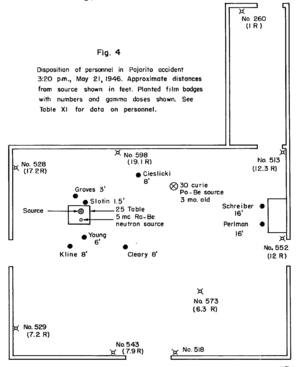
Dessin représentant Louis Slotin et les personnes présentes dans la pièce au moment de l'accident du 21 mai 1946. Un croquis utilisé par les médecins pour déterminer la quantité de radiation à laquelle était exposé chaque personne dans la pièce pendant l'accident. Polski: Szkic sytuacyjny incydentu w Los Alamos.